Pinky Pruitt Barn

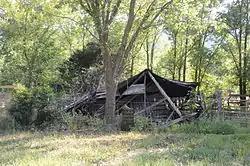
All that remains of the barn as of September, 2015

The Pinky Pruitt Barn is a historic barn on the south side of Arkansas Highway 14, just west of St. James, Arkansas. It is a single-crib structure stories in height, built out of rough-hewn logs, with a stone pier foundation. It is surrounded on three sides by open sheds supported by log posts. It was built about 1890, and is reflective of the earliest form of barn built in Stone County by arriving settlers.